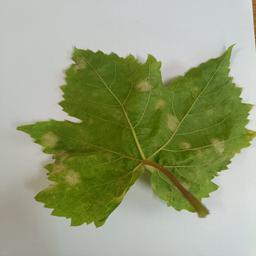
Label: Downy Mildew